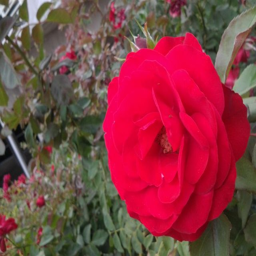
when the flowers bloom around campus .